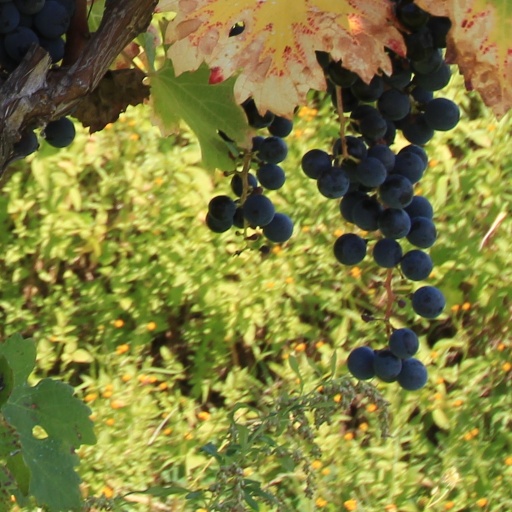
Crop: grape